Nyuserre Ini

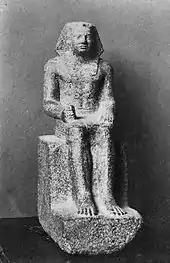
Statuette of Nyuserre Ini of uncertain provenance, now in the Egyptian Museum

The temple was entered from the eastern side following a long causeway which departed from a valley temple located closer to the Nile. This temple mostly served as a gateway to the upper temple and housed a pillared portico of mudbrick encased in yellow limestone. The upper temple comprised a large rectangular courtyard entered via five granite doorways located on its eastern side. An altar was located in the center of the courtyard, which can still be seen today. It was constructed from five large blocks of alabaster, one shaped like the hieroglyph for Ra and the others shaped like the glyph for "hotep". They were arranged so as to read "Ra Hotep", that is "May Ra be satisfied", from the four cardinal points. The sign for "Hotep" also means "offering" or "offering table" in Ancient Egyptian, so that the altar was literally an offering table to Ra.